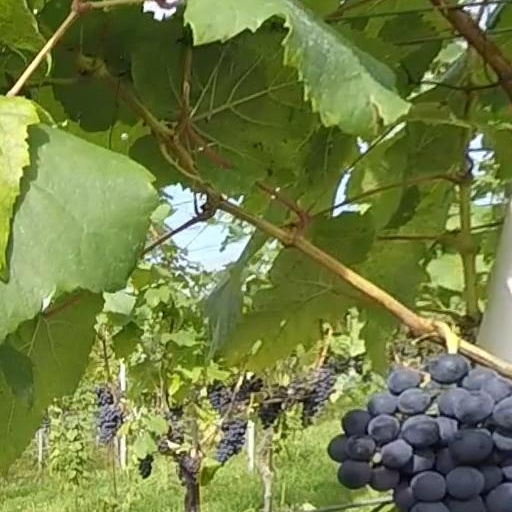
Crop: grape